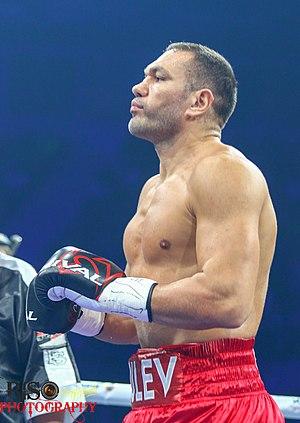
Kubrat Venkov Pulev est un boxeur bulgare né le 4 mai 1981 à Sofia.